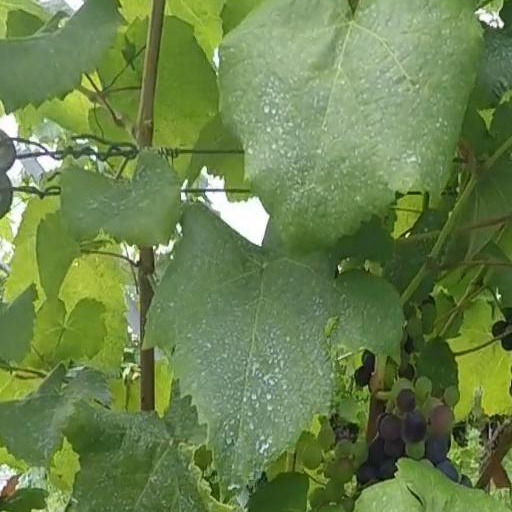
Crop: grape